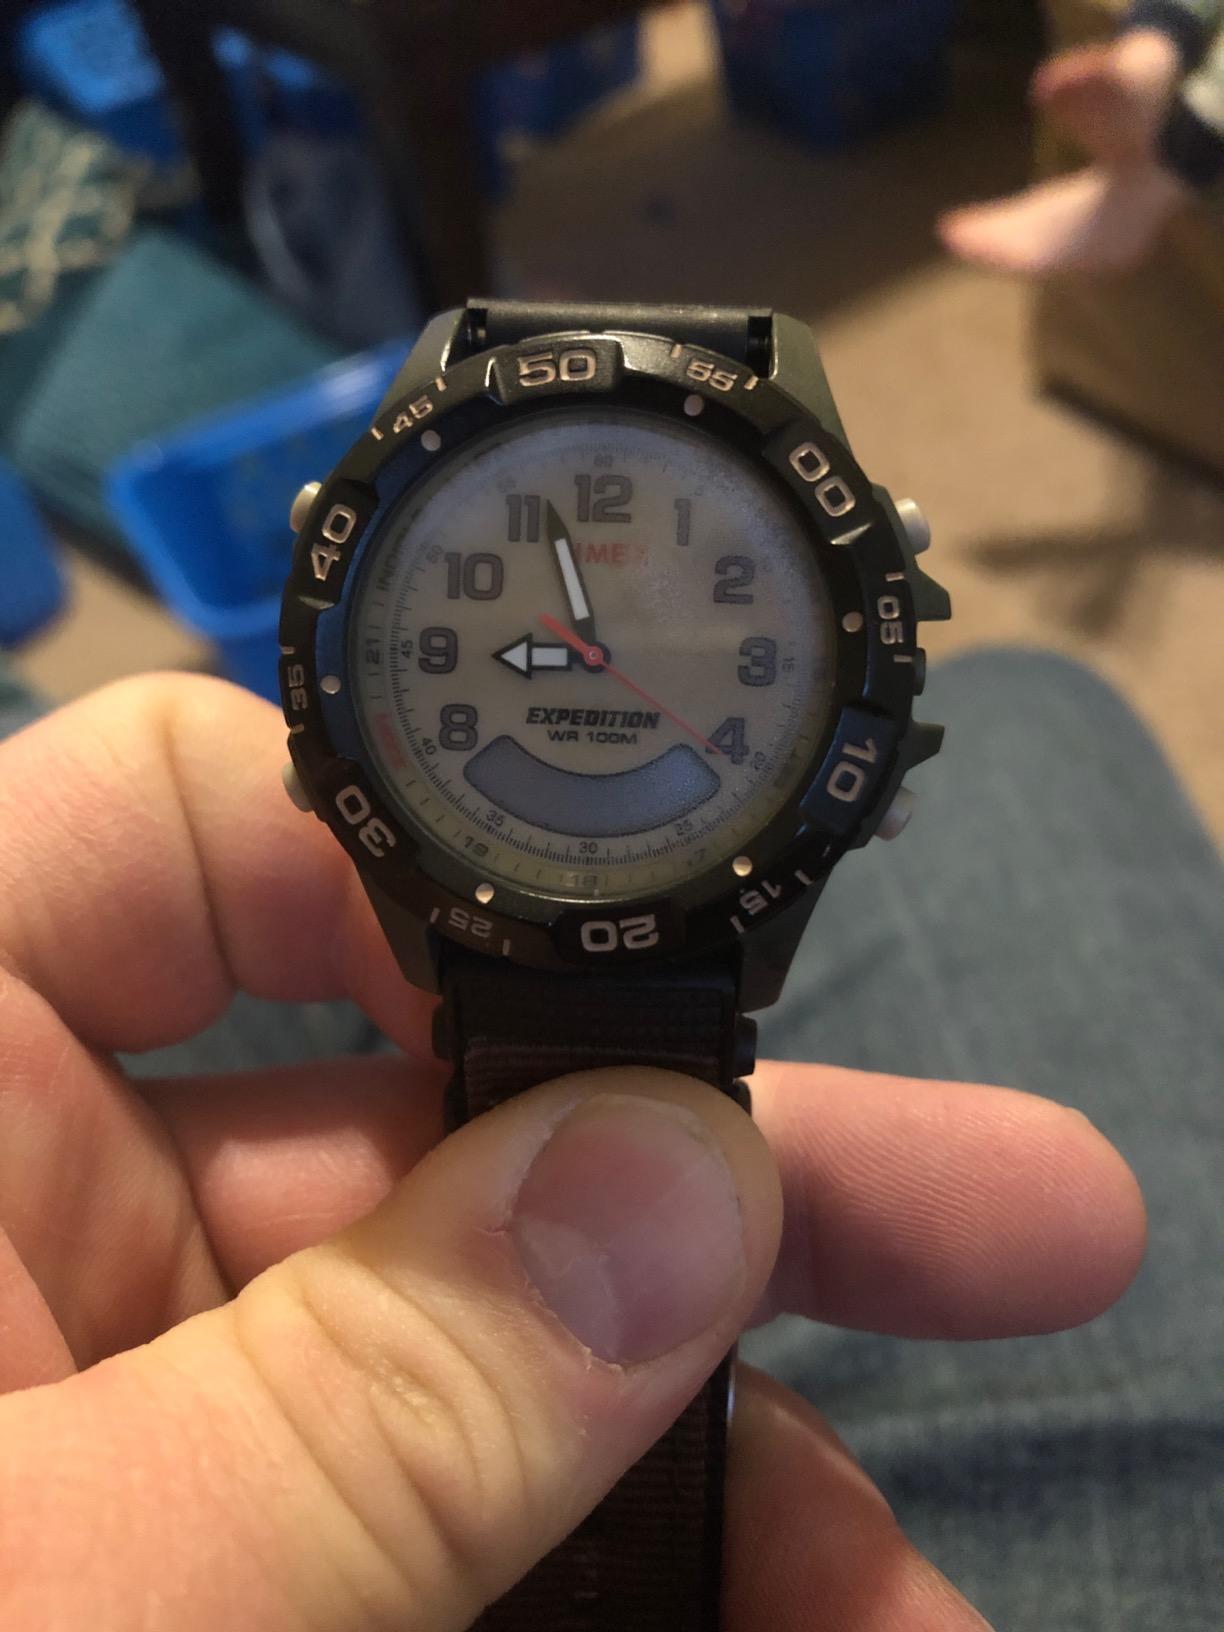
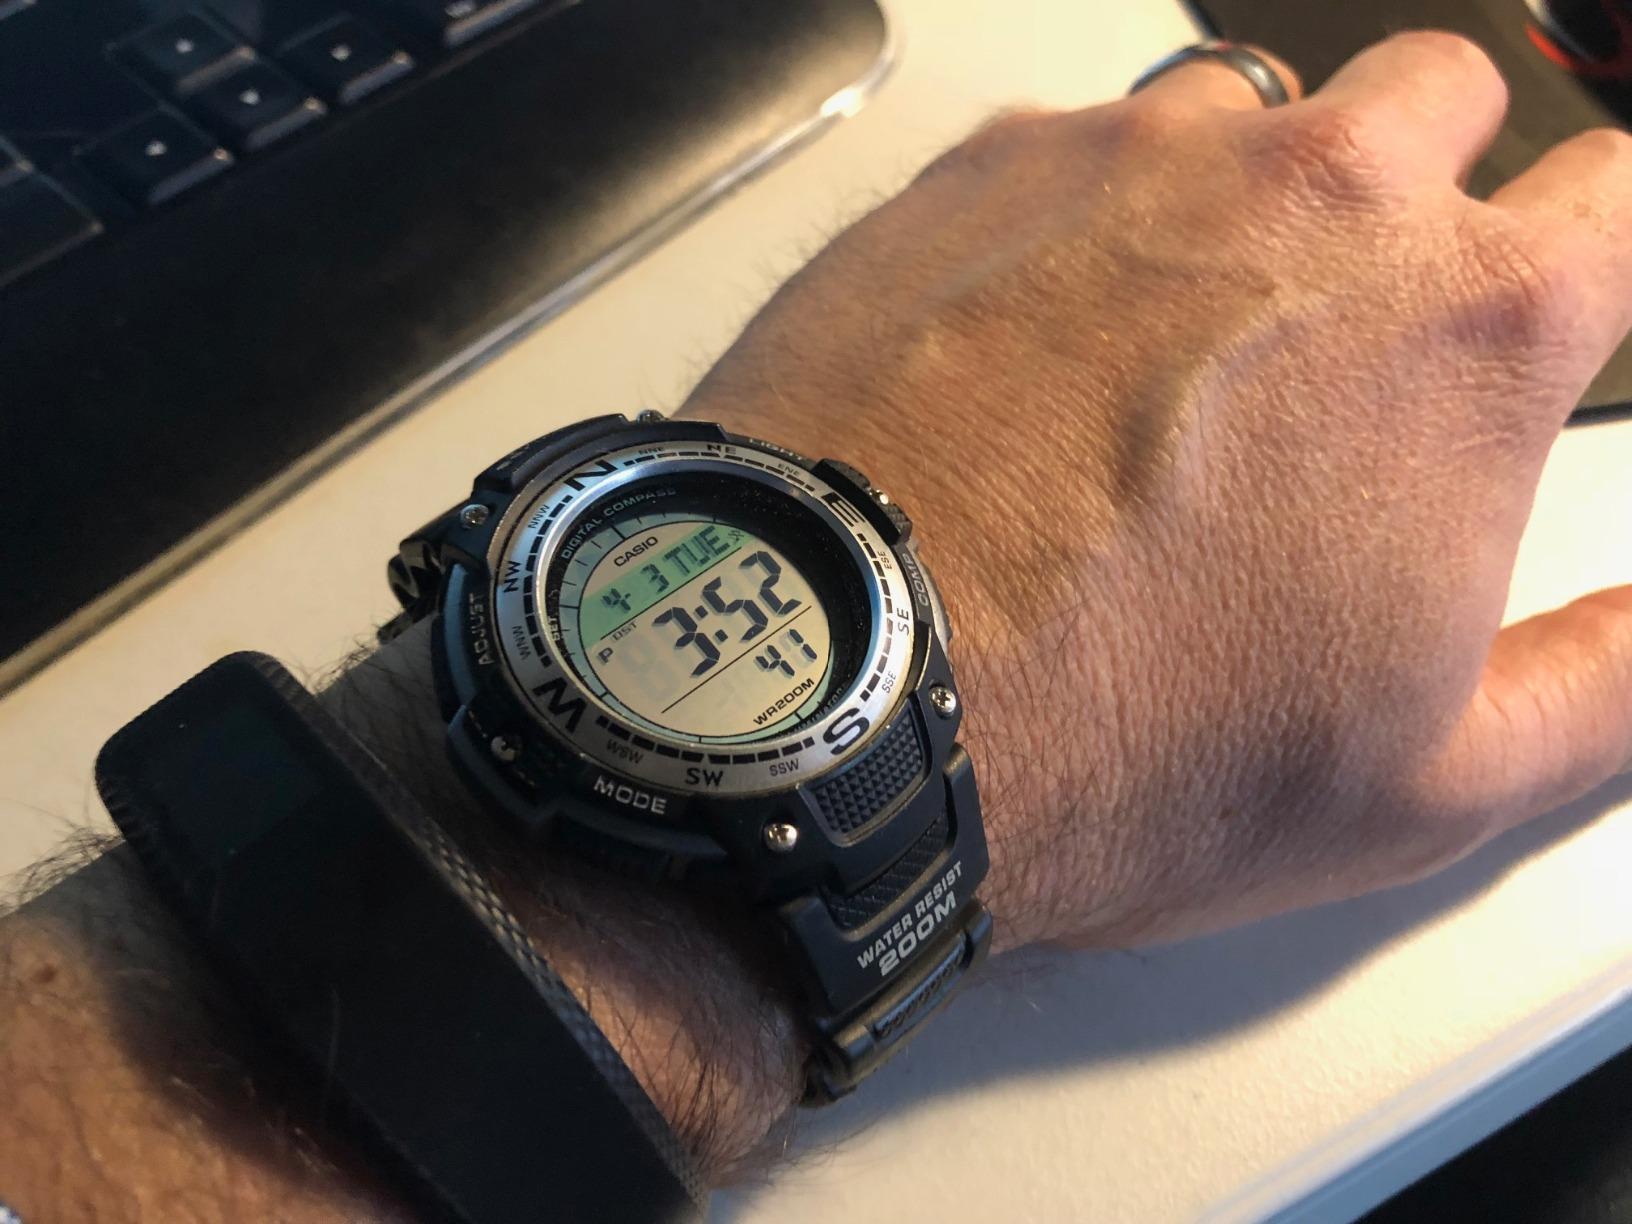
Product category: accessories_watch
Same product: no